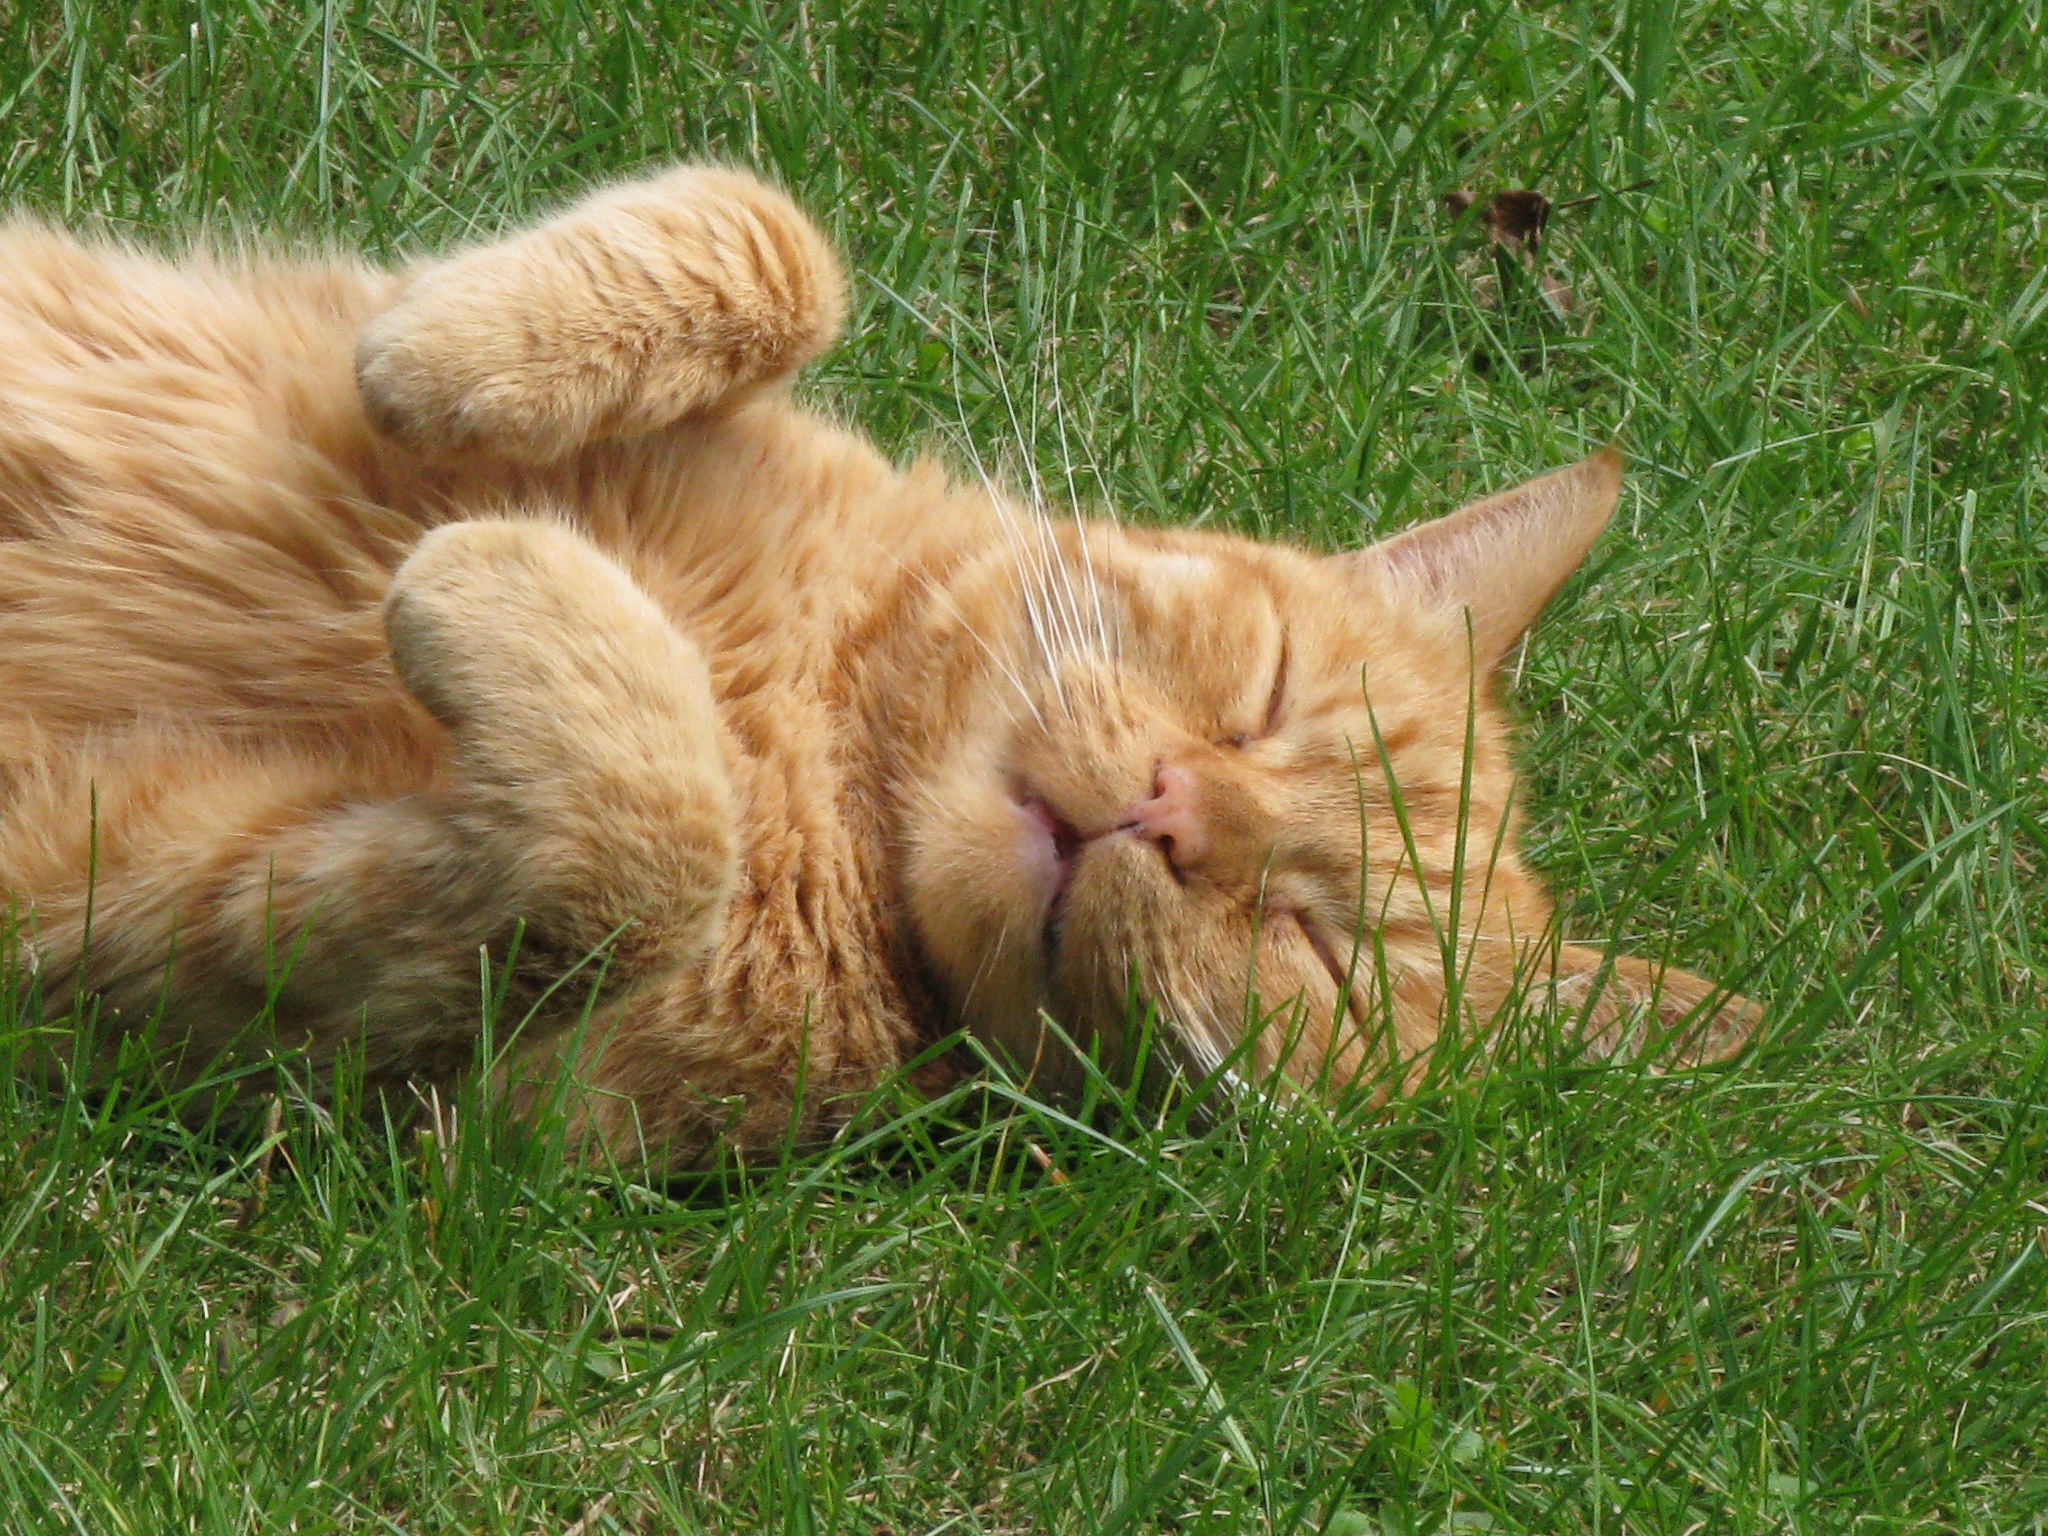
grass, lawn, relax, kitten, cat, mammal, fauna, whiskers, vertebrate, ginger, small to medium sized cats, cat like mammal, dog breed group